Describe the emotion expressed in this image:  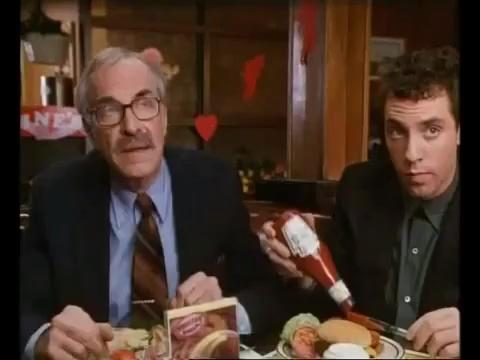
This person displays Fear, valence and arousal with low intensity.